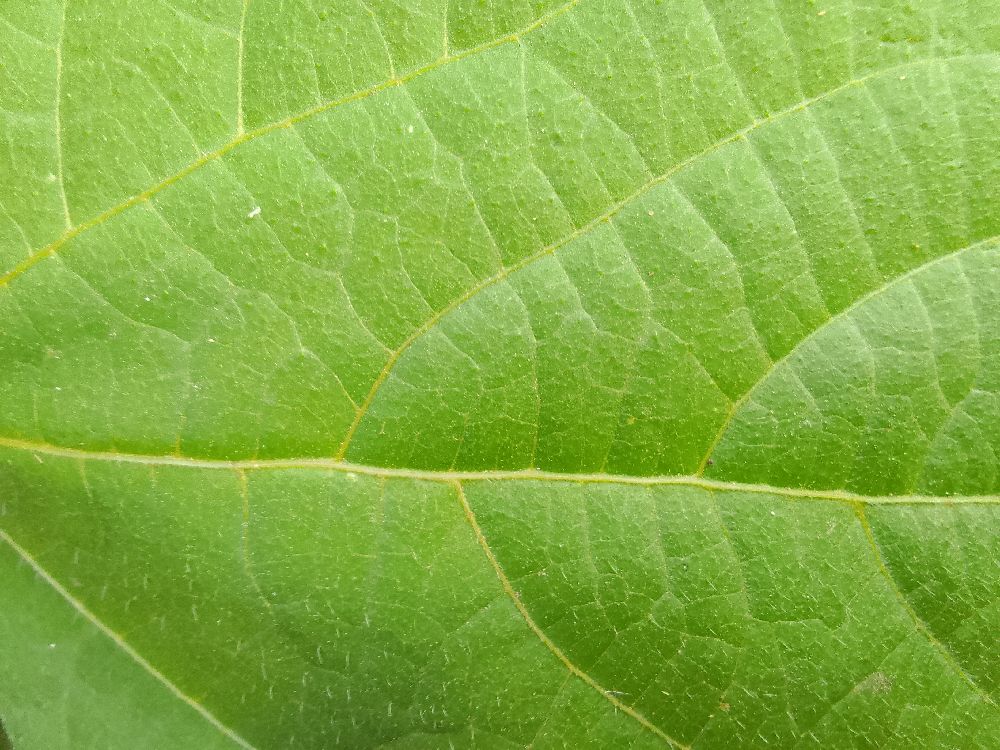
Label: healthy